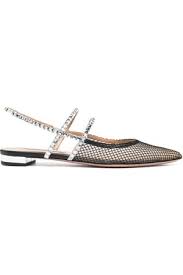
Label: Ballet Flat